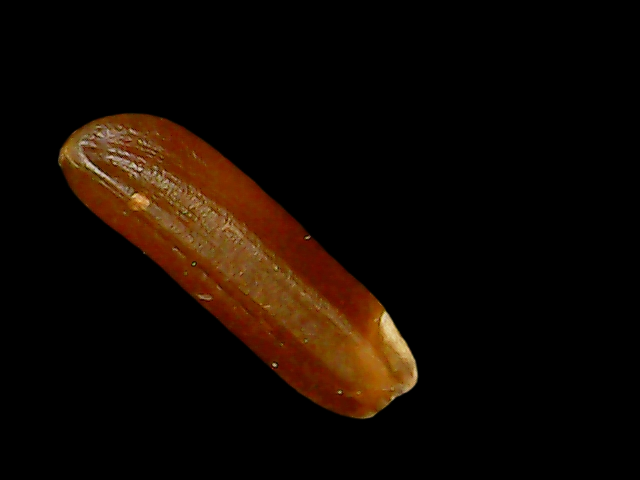
Rice variety: Binadhan20